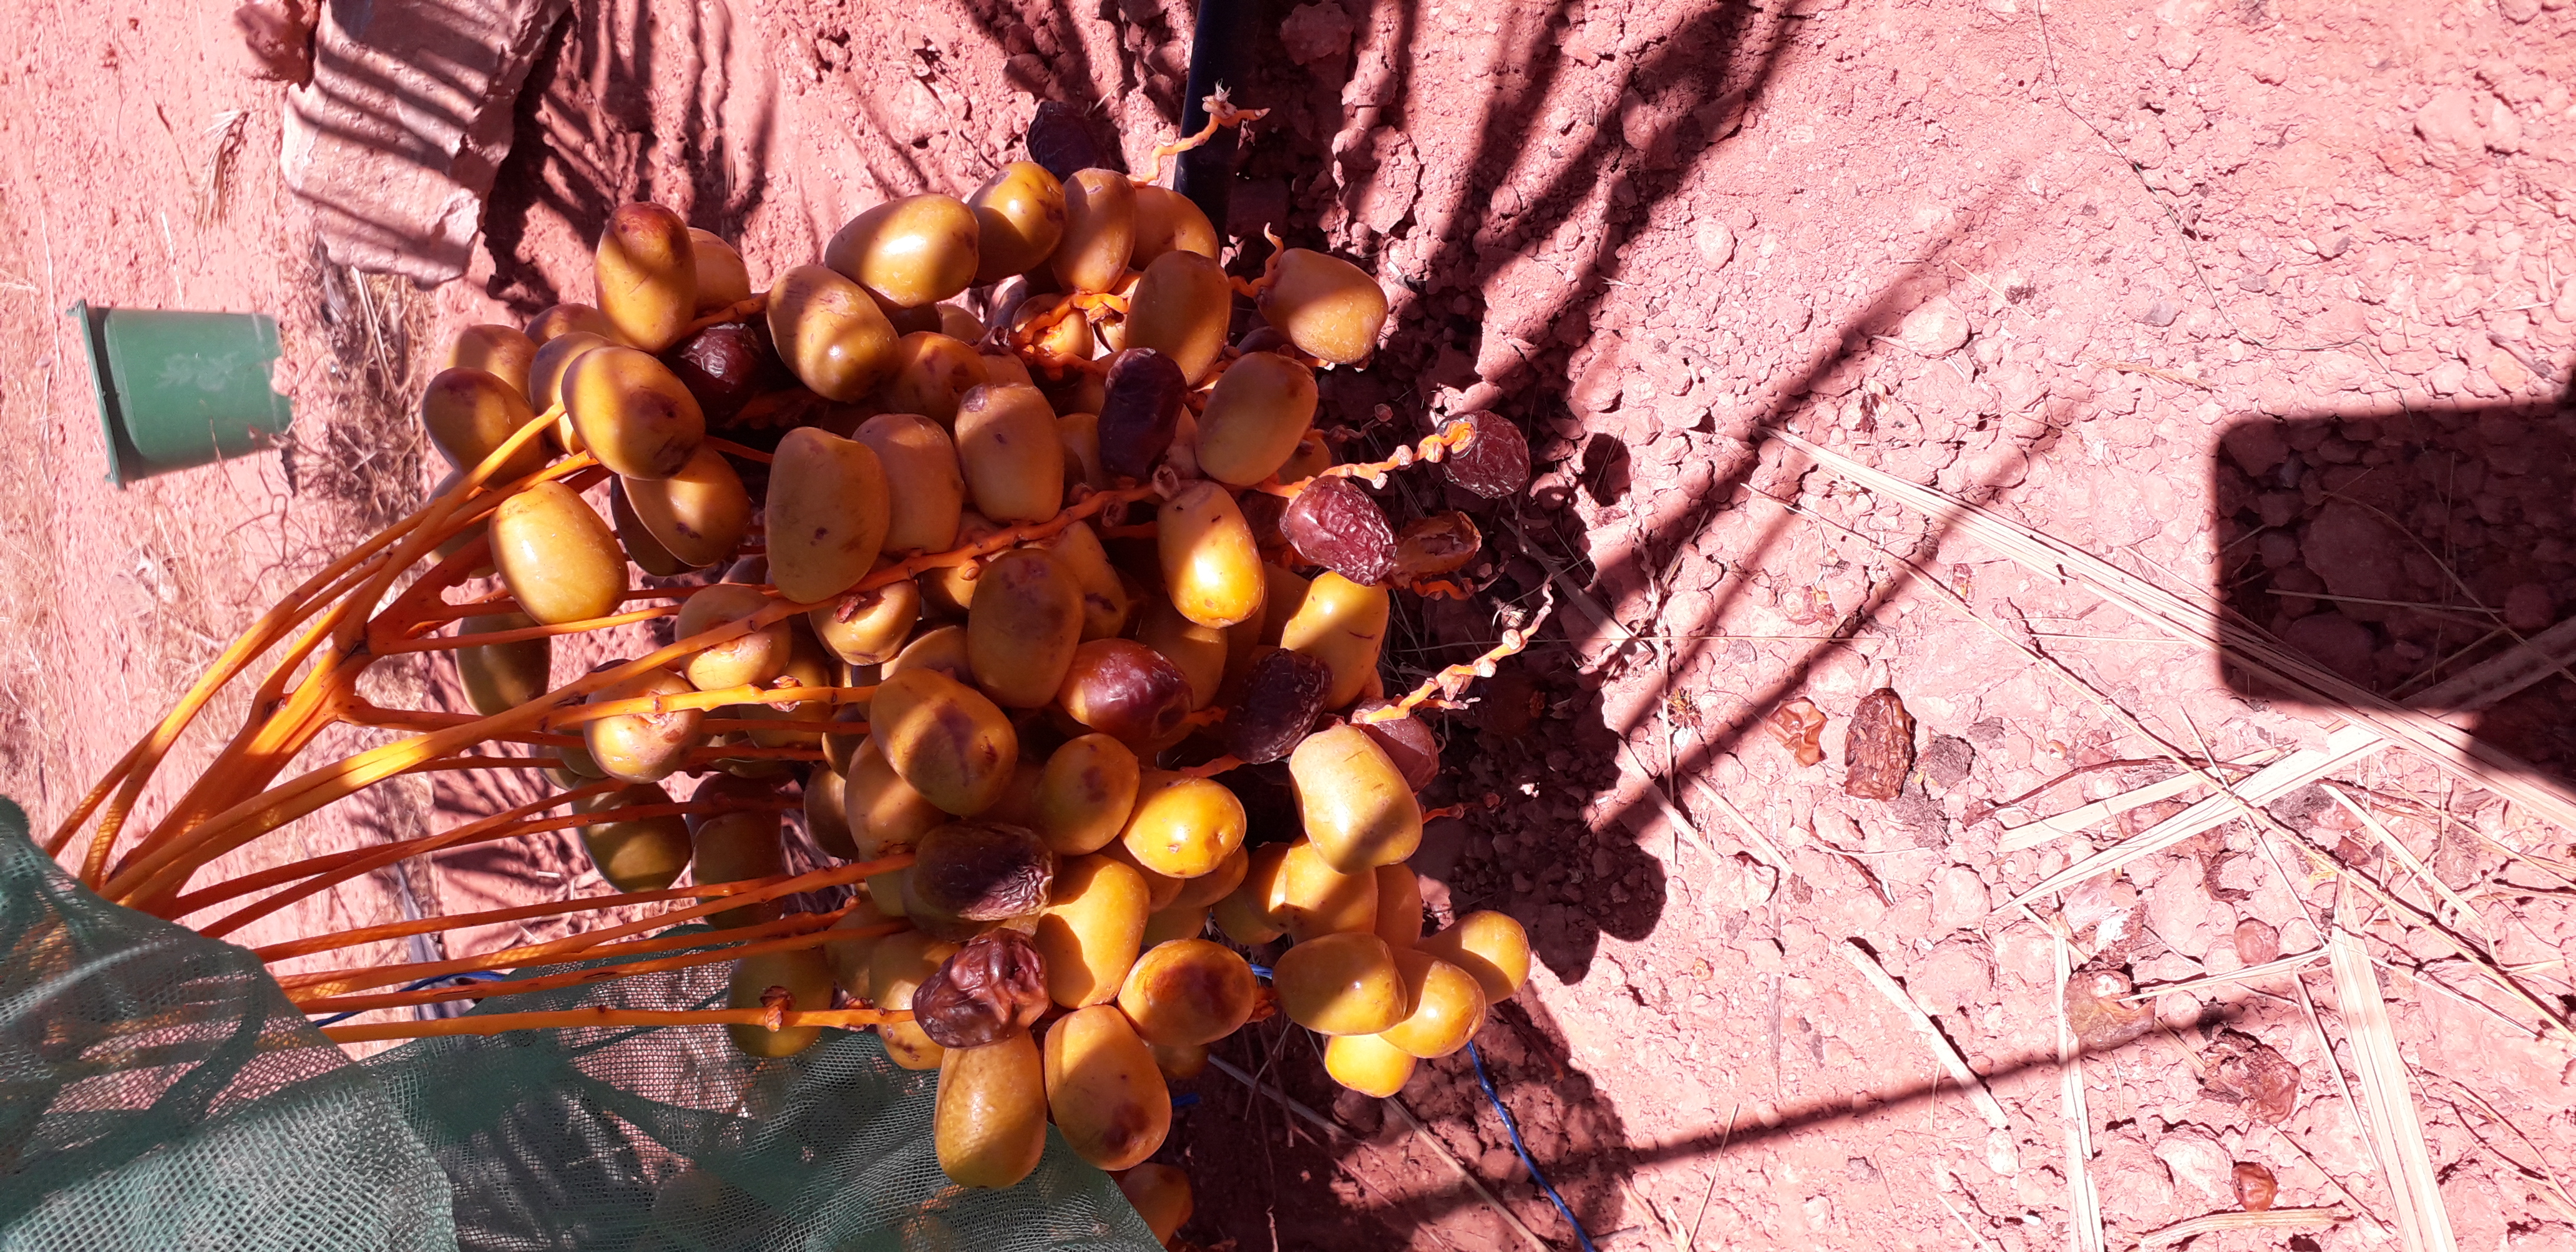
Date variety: Boufagous